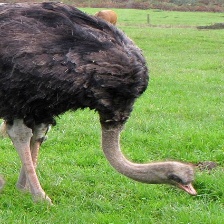
Species: OSTRICH
Scientific name: STRUTHIO CAMELUS